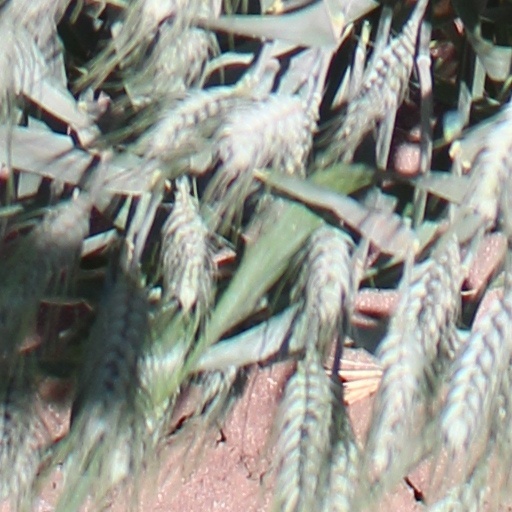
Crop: wheat